Mount Alford, Queensland

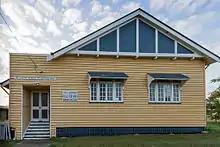
Mount Alford School of Arts established 1906

From 1898, Anglican church services were held at the school, led by A.J.C. Rivett. In April 1914, Mrs Gertude Augusta Bell of Coochin Coochin donated £30 to commence a building fund for an Anglican church in Mount Alford. On 16 November 1918, Bishop Henry Le Fanu laid the foundation stone for the Anglican church on the northeastern corner of Reckumpilla Street and Cavanagah Street. Tenders were called for a builder in January 1919; it was built by Mr Kelleher. St Peter's Anglican church was dedicated on Saturday 25 November 1919 by the Anglican Archbishop of Brisbane St Clair Donaldson. The church was made from wood with a shingle roof and all its furnishings were made from silky oak. It was 46 feet long and 26 feet wide with a chancel of 12 feet by 8 feet. The cost of the church was about £900 of which £150 remained unpaid when the church was opened.